Adolphe d'Archiac

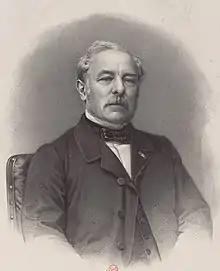
Adolphe d'Archiac

Étienne Jules Adolphe Desmier de Saint-Simon, Vicomte d'Archiac (24 September 180224 December 1868) was a French geologist and paleontologist.